Sea Hero Quest

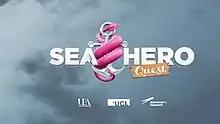

Sea Hero Quest is a mobile game which contributes to research on dementia. It was designed by independent British game company Glitchers in 2016 in association with Alzheimer's Research UK, University College London and the University of East Anglia and with funding from Deutsche Telekom. The idea for the game came from neuroscientist Michael Hornberger of the University of East Anglia who collaborated with Hugo Spiers of University College London, Antoine Coutrot of CNRS and a group of six other neuroscientists.